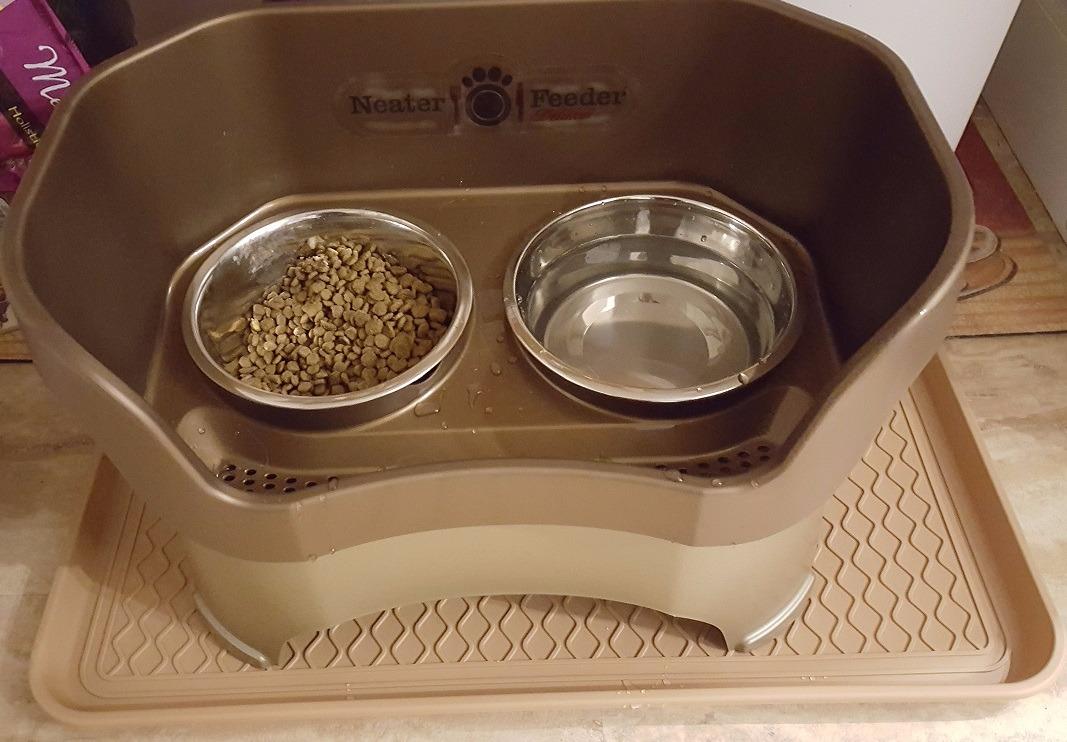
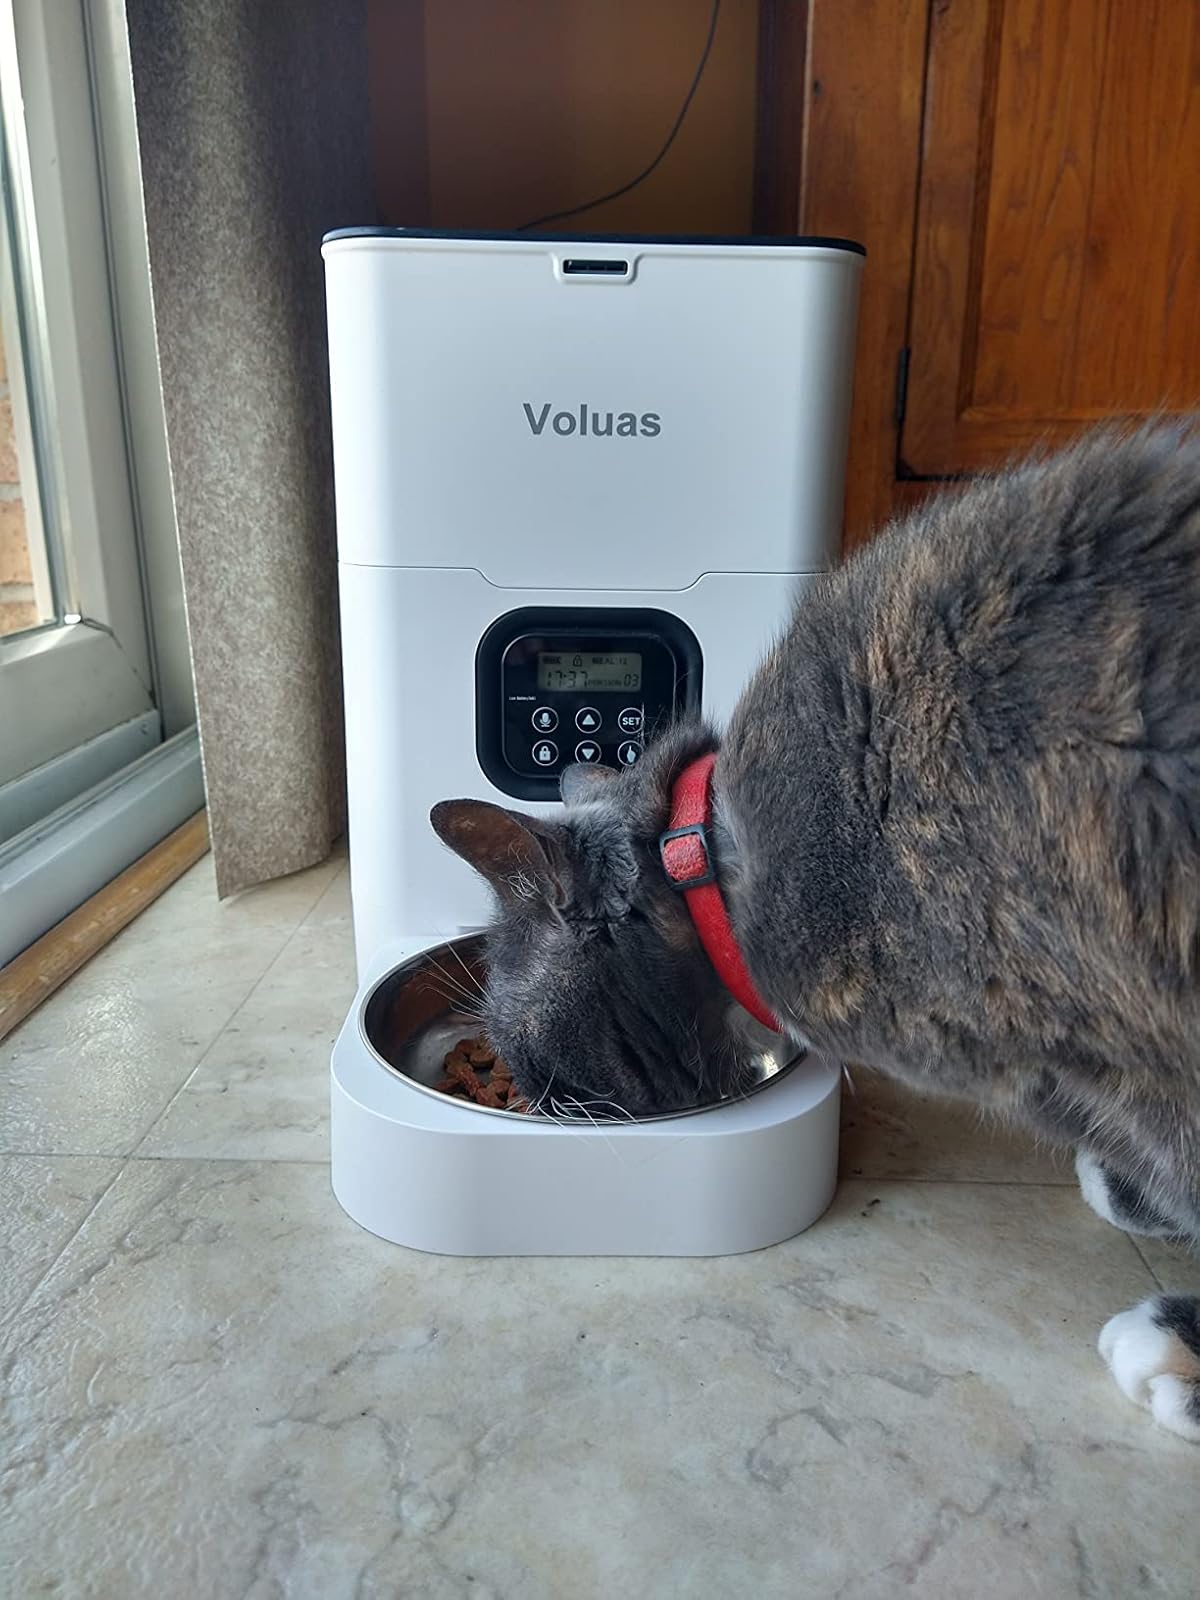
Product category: items_feeder
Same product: no